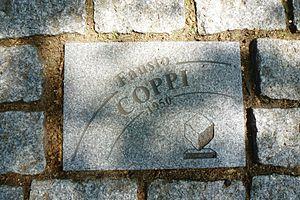
Angelo-Fausto Coppi, dit Fausto Coppi, né le 15 septembre 1919 à Castellania dans le Piémont et mort le 2 janvier 1960 à Tortone, est un cycliste italien. Professionnel de 1940 à 1959, il est considéré comme l'un des plus grands coureurs de l'histoire du cyclisme, ce qui lui vaut le surnom de « campionissimo ». Premier coureur à réaliser le doublé Tour d'Italie-Tour de France en 1949, il remporte notamment cinq Tours d'Italie, deux Tours de France, cinq Tours de Lombardie, trois Milan-San Remo, un Paris-Roubaix, une Flèche wallonne, quatre Championnats d'Italie sur route et trois championnats du monde : un sur route et deux en poursuite. Il détient également le record de l'heure de 1942 à 1956. Sa carrière a été marquée par sa rivalité avec Gino Bartali. Coureur complet, son palmarès compte des victoires majeures dans différents types de compétition, sur route et sur piste. Il a acquis nombre de victoires au bout de longues échappées solitaires.